Wiel Arets

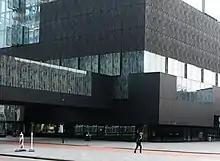

In 2004 Arets completed the library of Utrecht University, situated in the Uithof area of the campus designed by OMA which dictated a strict orthogonal requirement for all buildings. The library's exterior glazing is screen printed with an image of bamboo shoots created by the photographer Kim Zwarts, returning as a tactile imprinted surface pattern on the library's interior prefabricated concrete panel walls, which are painted black. This 'tactility' has since returned to more of Arets' projects in the form of imprinted-concrete or screen printed glass exteriors. Kazuyo Sejima of SANAA remarks of the library: